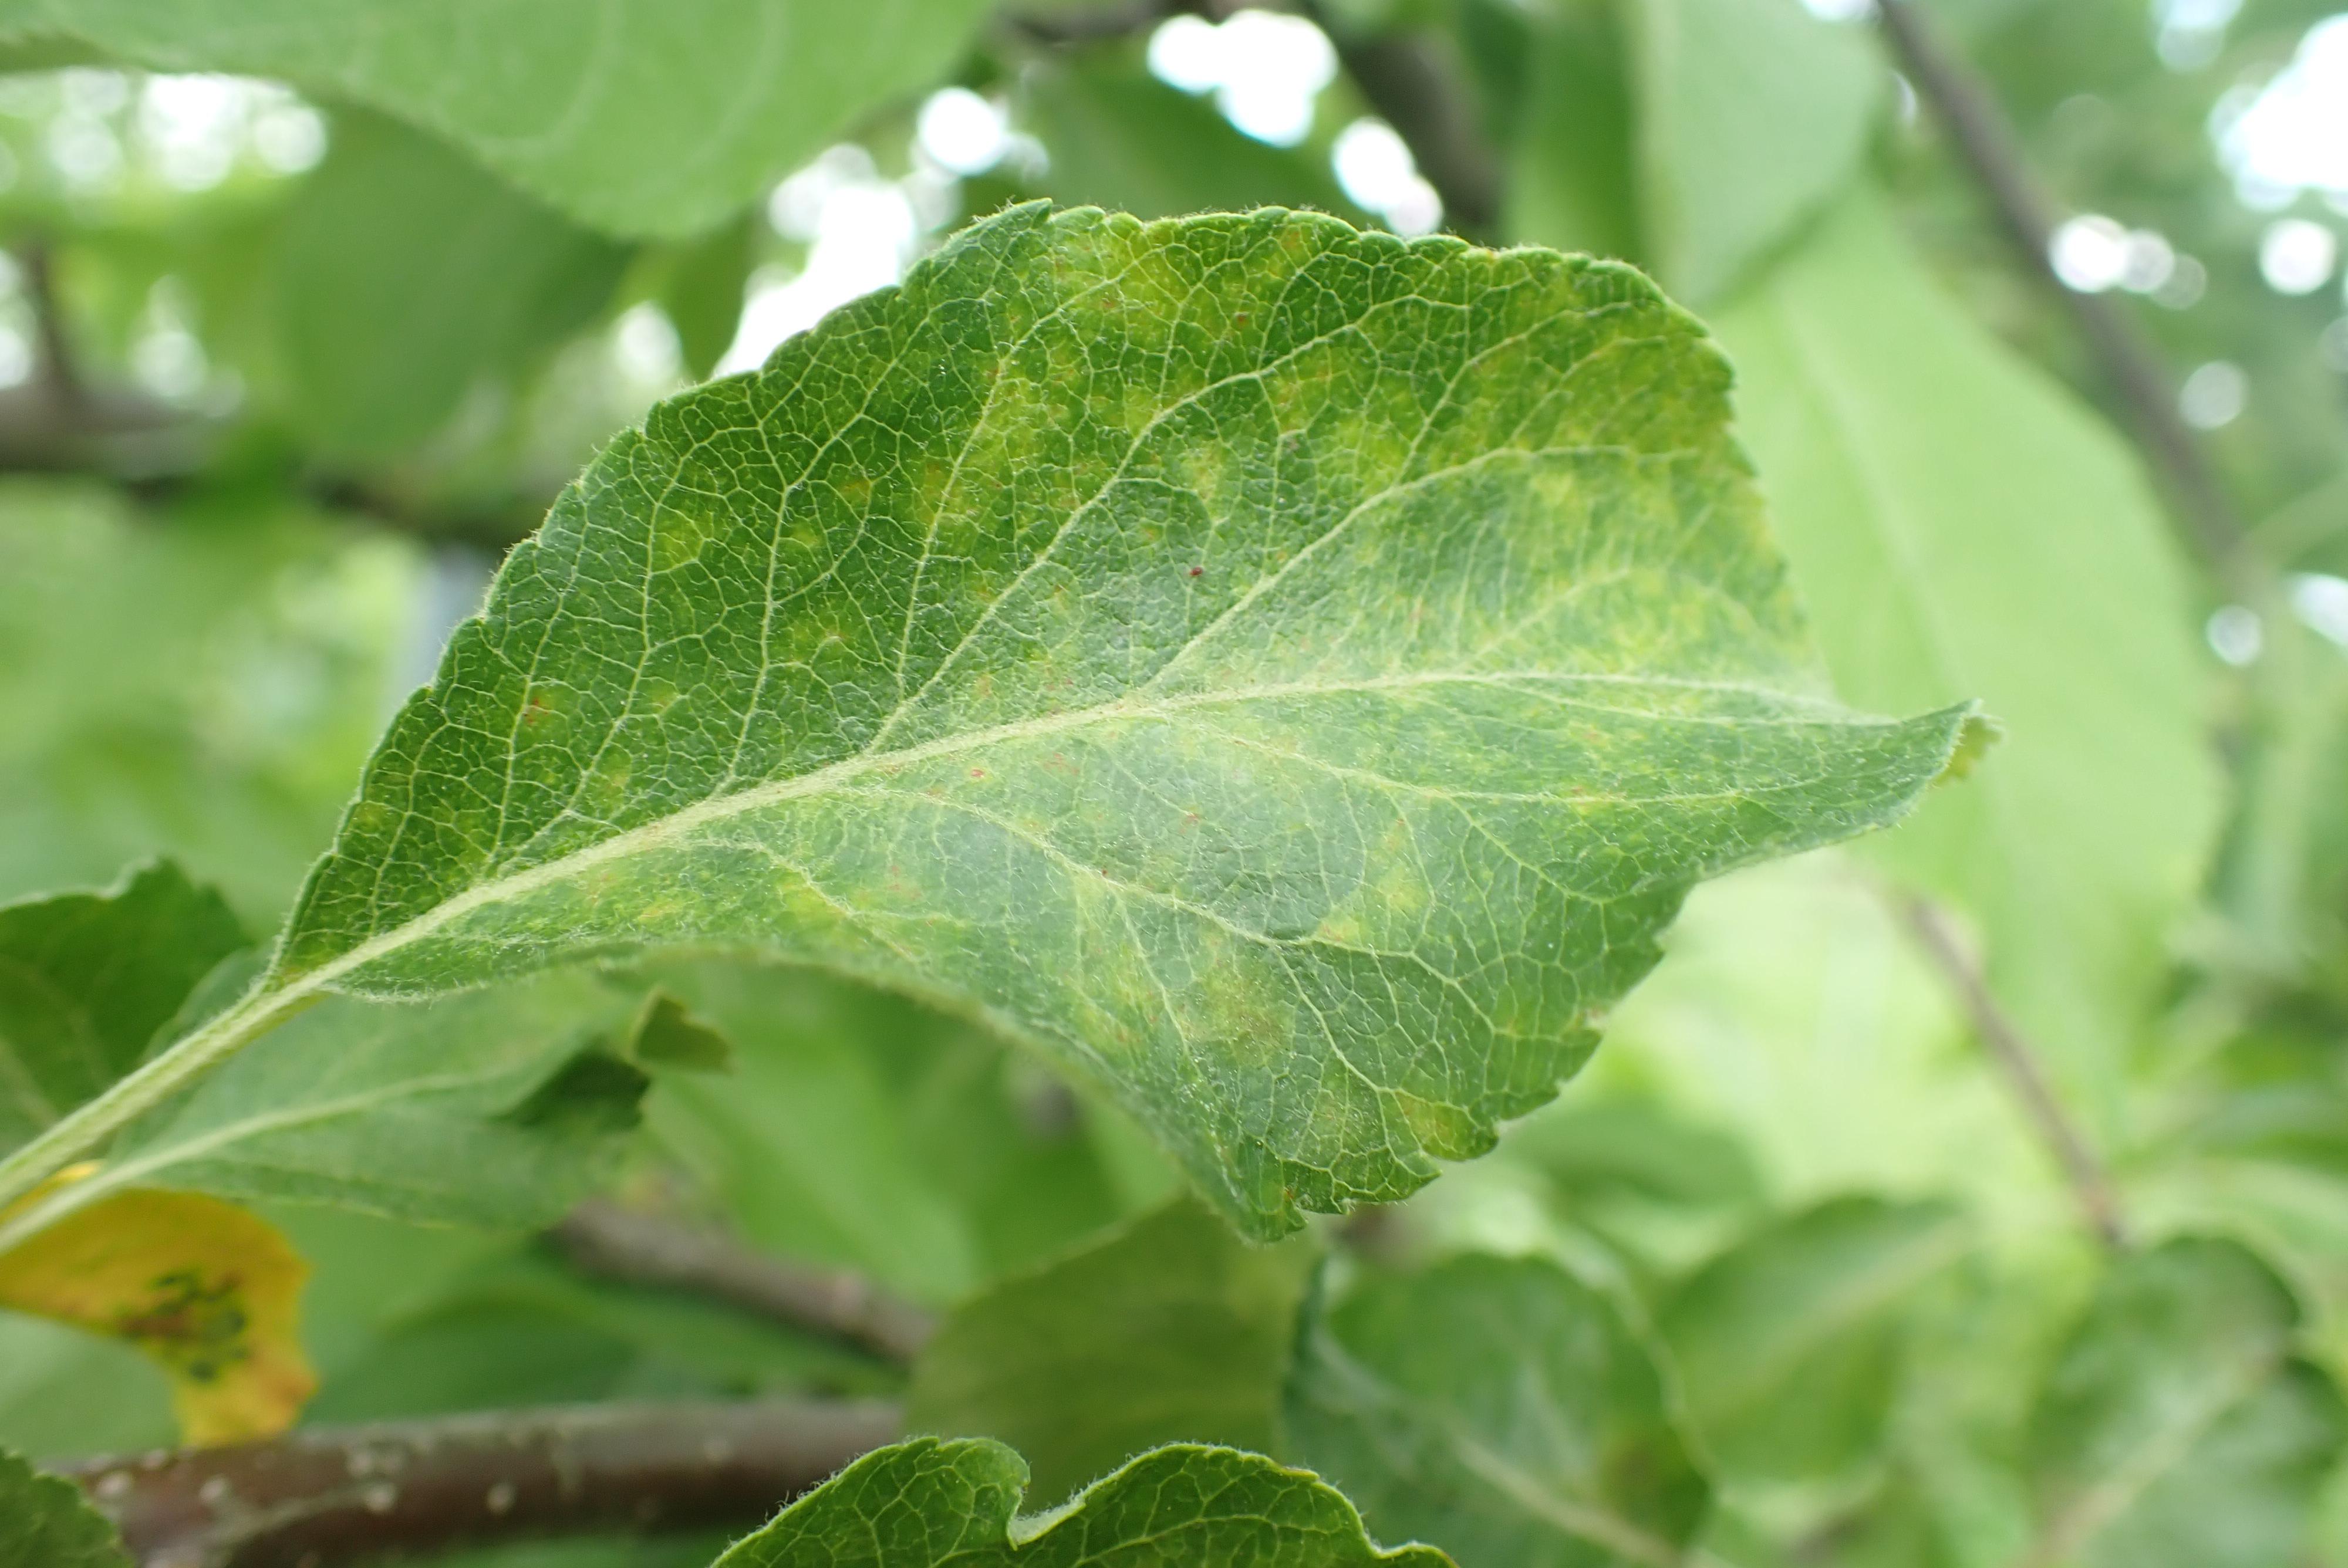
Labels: scab